Fun at St. Fanny's

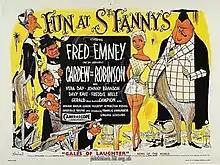
Theatrical release poster

Fun at St. Fanny's is a 1955 British comedy film directed by Maurice Elvey and starring Fred Emney, Cardew Robinson and Vera Day. The film revolves around the teachers and students at St Fanny's private school. It was based on Robinson's "Cardew the Cad" character which he created in 1942 and was featured in the BBC's "Variety Bandbox" programme.